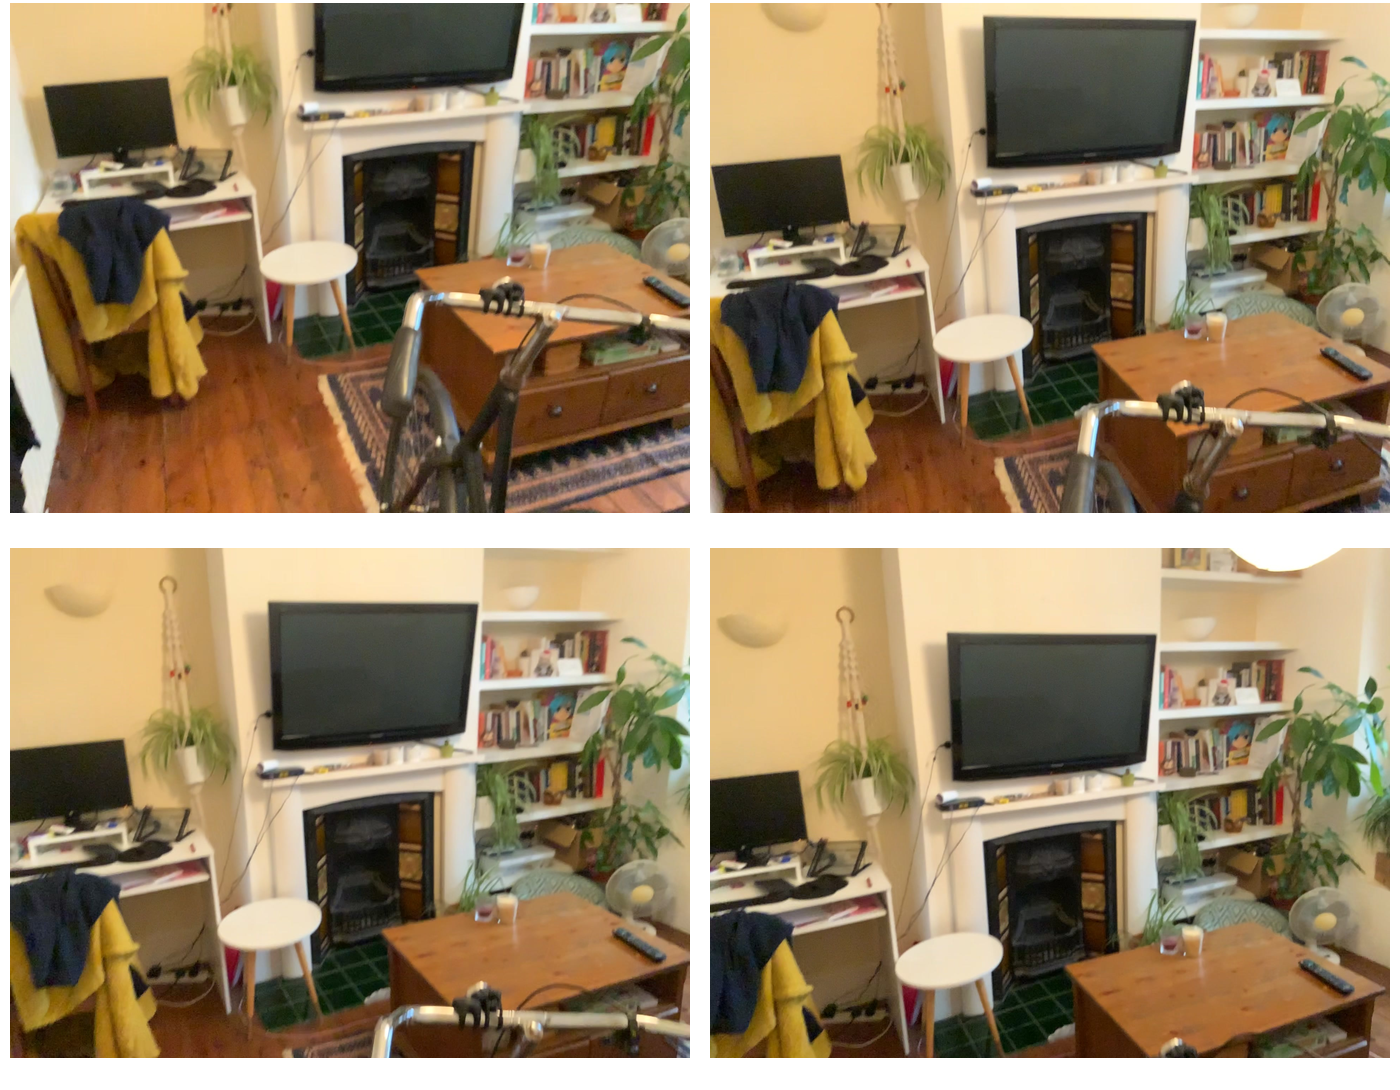Task instruction: Turn on the television.
Answer: {"task_instruction": "Turn on the television.", "nodes": ["remote control", "tv"], "edges": [{"functional_relationship": "control", "object1": "remote control", "object2": "tv", "spatial_relations": ["lower_than", "in_front_of", "right_of"], "is_touching": false}], "action_type": "press", "function_type": "device_control"}